Erik Chisholm

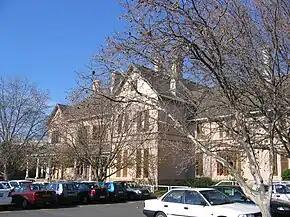
Strubenholm, home of the SA College of Music

Chisholm's obituary in "The Edinburgh Tatler" recalled that "the three highlights of his life were in hearing at age seven Beethoven's "Moonlight Sonata" played by Frederic Lamond on a piano roll; becoming acquainted with the music of India and lastly being offered the chair of music at Cape Town University in 1947".